Return of the Saint

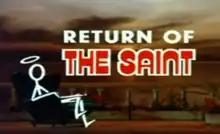

Return of the Saint is a British action-adventure television series that aired for one series in 1978 and 1979 in Britain on ITV, and was also broadcast on CBS in the United States. It was co-produced by ITC Entertainment and the Italian broadcaster RAI and ran for 24 episodes.